Jumbo Jet (Morey's Piers)

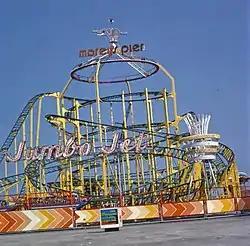
Jumbo Jet

The Jumbo Jet was a prefabricated steel roller coaster at Morey's Piers in Wildwood, New Jersey. Jumbo Jet was a Jet Star 3 / Jumbo Jet model coaster built by noted roller coaster designer Anton Schwarzkopf. In 1975, the Morey brothers traveled to Germany and purchased the Jumbo Jet for $400,000. Morey's Surfside Pier had to be extended a total of to make room for the Jumbo Jet. Despite the expense, however, Jumbo Jet became one of the most popular roller coasters on the Jersey Shore, and was credited for increasing attendance at Morey's Piers. It was the second and final Jet Star 3 / Jumbo Jet model coaster to be built in the state of New Jersey.